Piracy

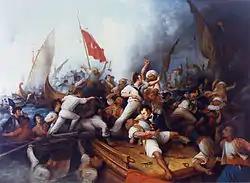
U.S. naval officer Stephen Decatur boarding a Tripolitan gunboat during the First Barbary War, 1804

Coastal villages and towns of Italy, Spain and islands in the Mediterranean were frequently attacked by Muslim corsairs, and long stretches of the Italian and Spanish coasts were almost completely abandoned by their inhabitants. After 1600, the Barbary corsairs occasionally entered the Atlantic and struck as far north as Iceland. According to Robert Davis between 1 million and 1.25 million Europeans were captured by Barbary corsairs and sold as slaves in North Africa and the Ottoman Empire between the 16th and 19th centuries. The most famous corsairs were the Ottoman Albanian Hayreddin and his older brother Oruç Reis (Redbeard), Turgut Reis (known as Dragut in the West), Kurtoglu (known as Curtogoli in the West), Kemal Reis, Salih Reis and Koca Murat Reis. A few Barbary corsairs, such as the Dutch Jan Janszoon and the English John Ward (Muslim name Yusuf Reis), were renegade European privateers who had converted to Islam.